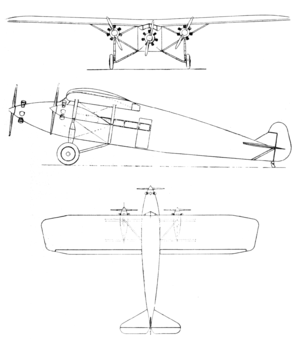
Le Caproni Ca 101 était un avion de ligne italien qui a été utilisé par l'armée comme avion de transport et bombardier.